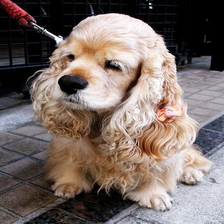
Species: dog
Breed: english cocker spaniel